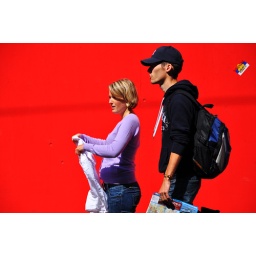
Young pregnant tourists against a red wall